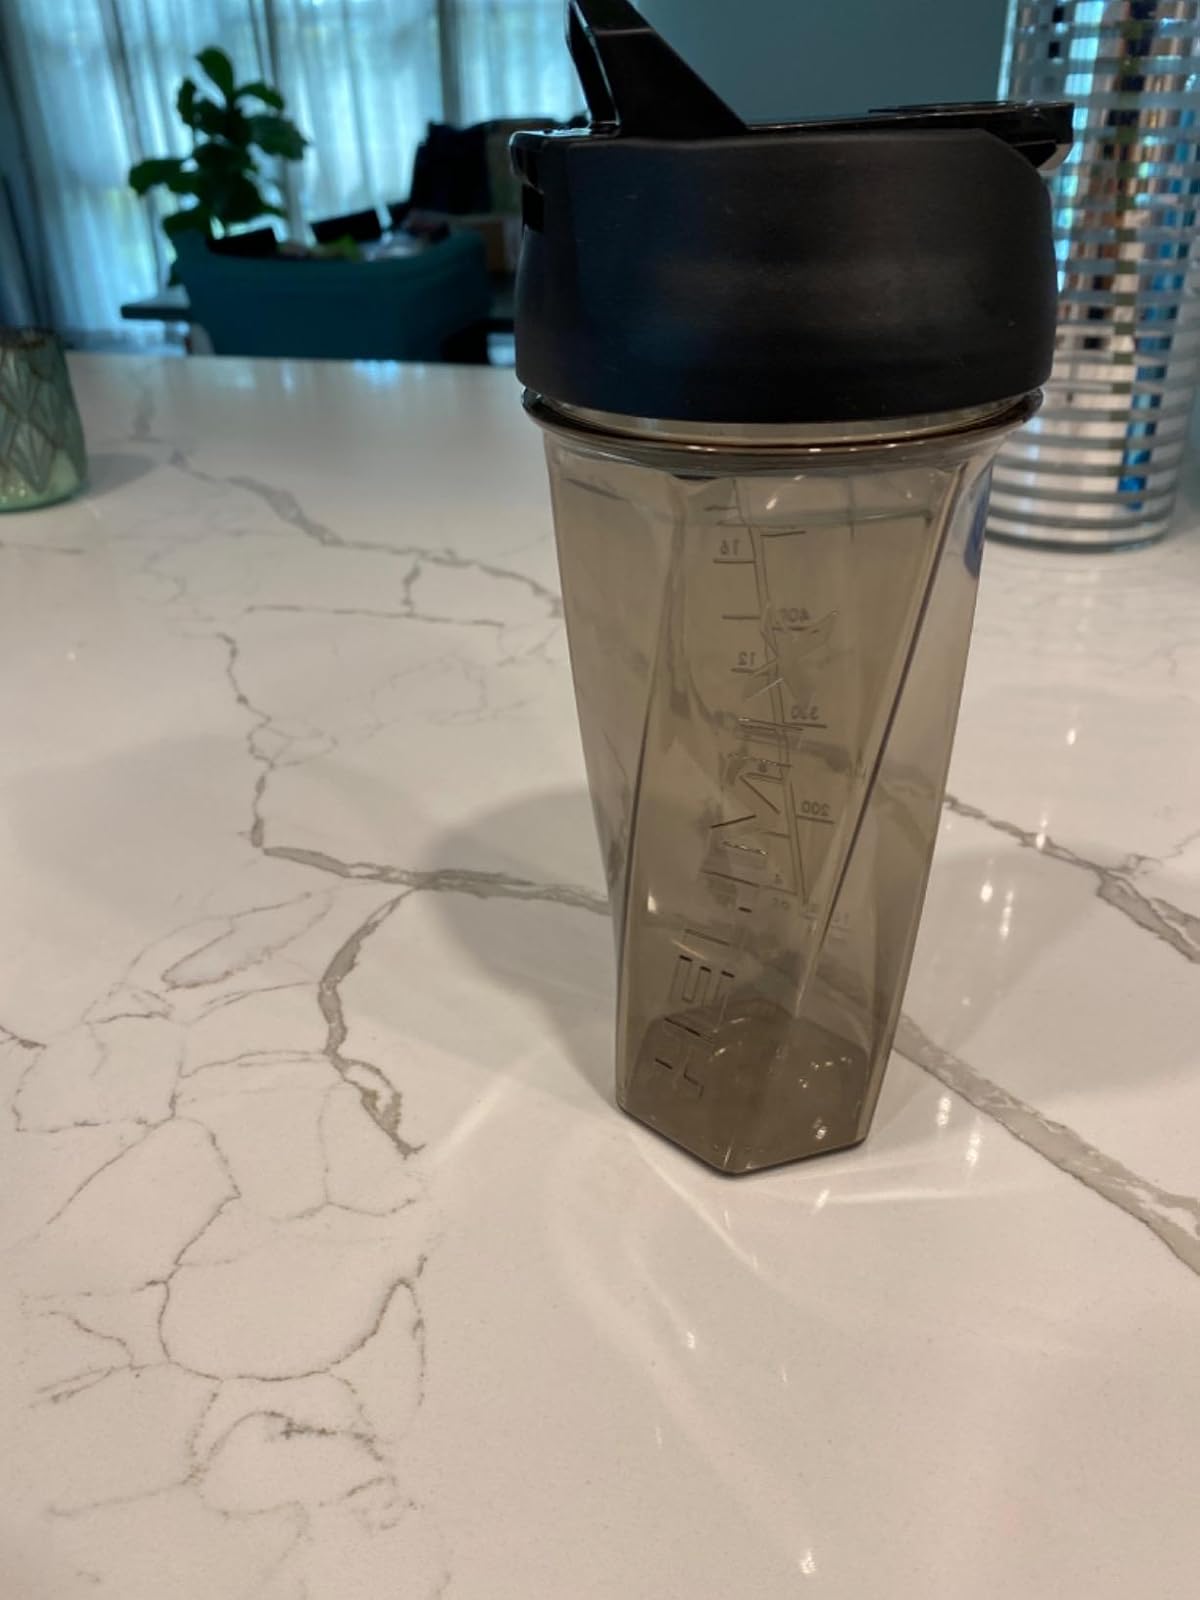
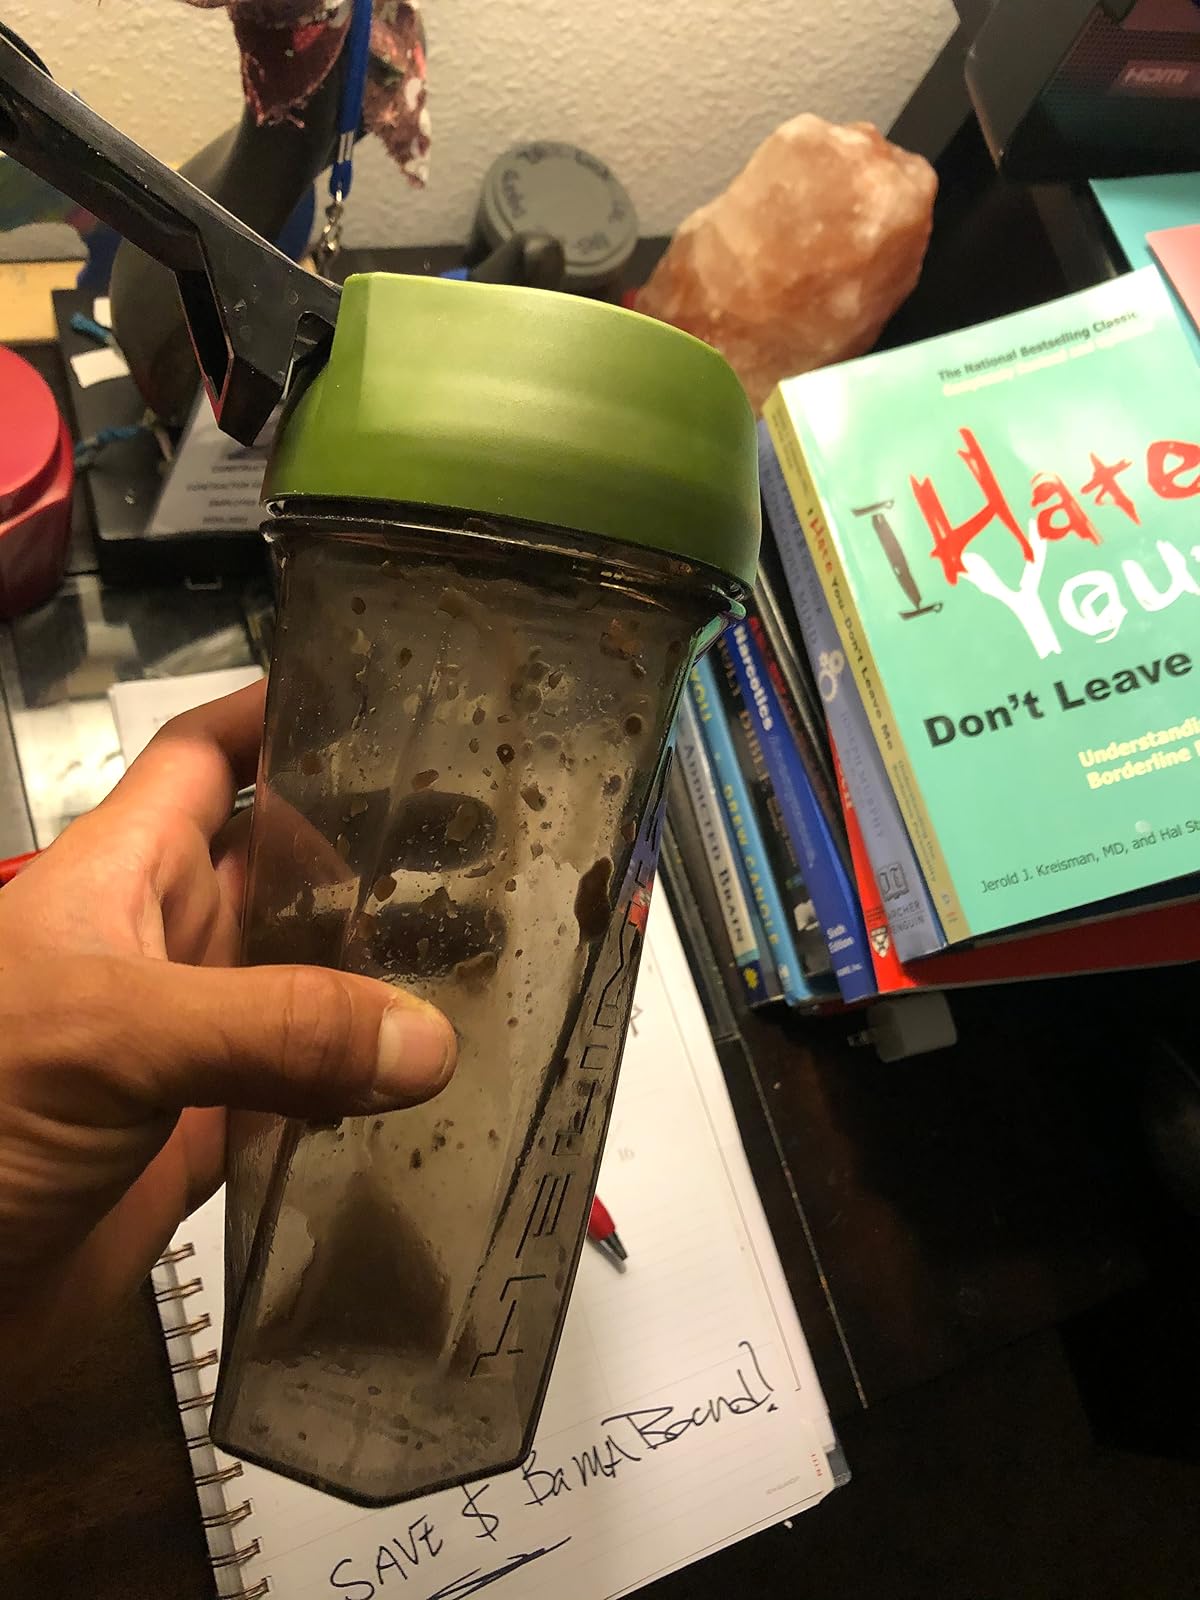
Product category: items_blender
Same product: no